River Brue

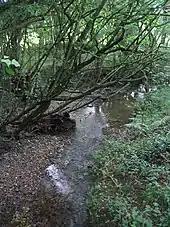
The headwaters of the river

The mouth of the River Brue had an extensive harbour in Roman and Saxon times, before silting up in the medieval period. It was used again as a small harbour in the 17th and 18th centuries, and in 1833 the port of Highbridge was formally opened on the river. A new wharf, known as Clyce Wharf, was built on the Huntspill side of the river mouth by 1904, and was used for the import of coal and the export of bricks and tiles and agricultural products. The port closed in 1949.